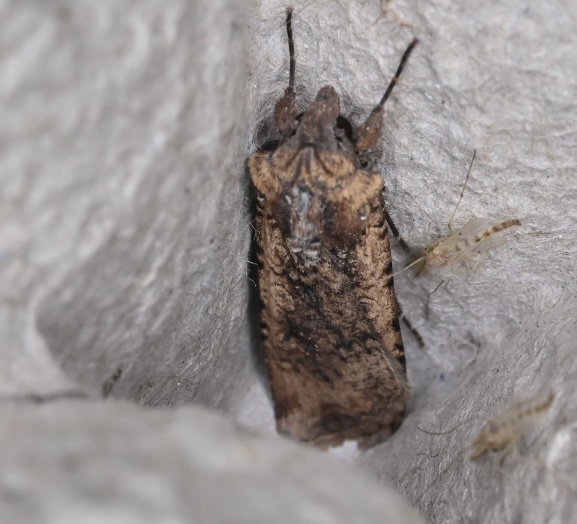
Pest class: cutworms